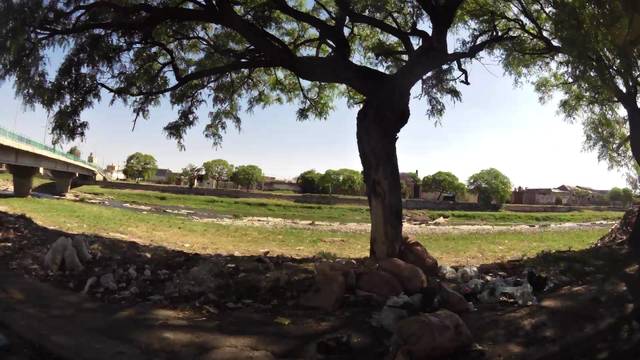
Region: Argentina
Coordinates: -31.418, -64.152